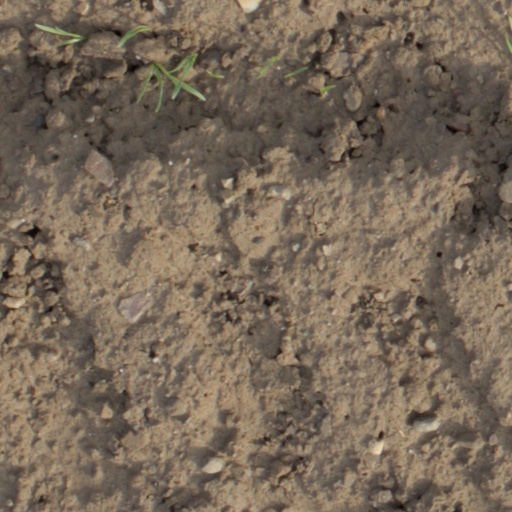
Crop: wheat